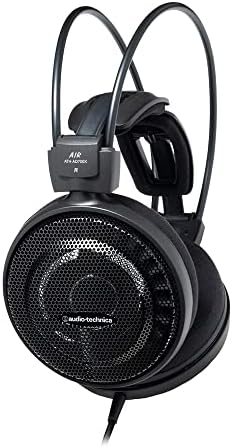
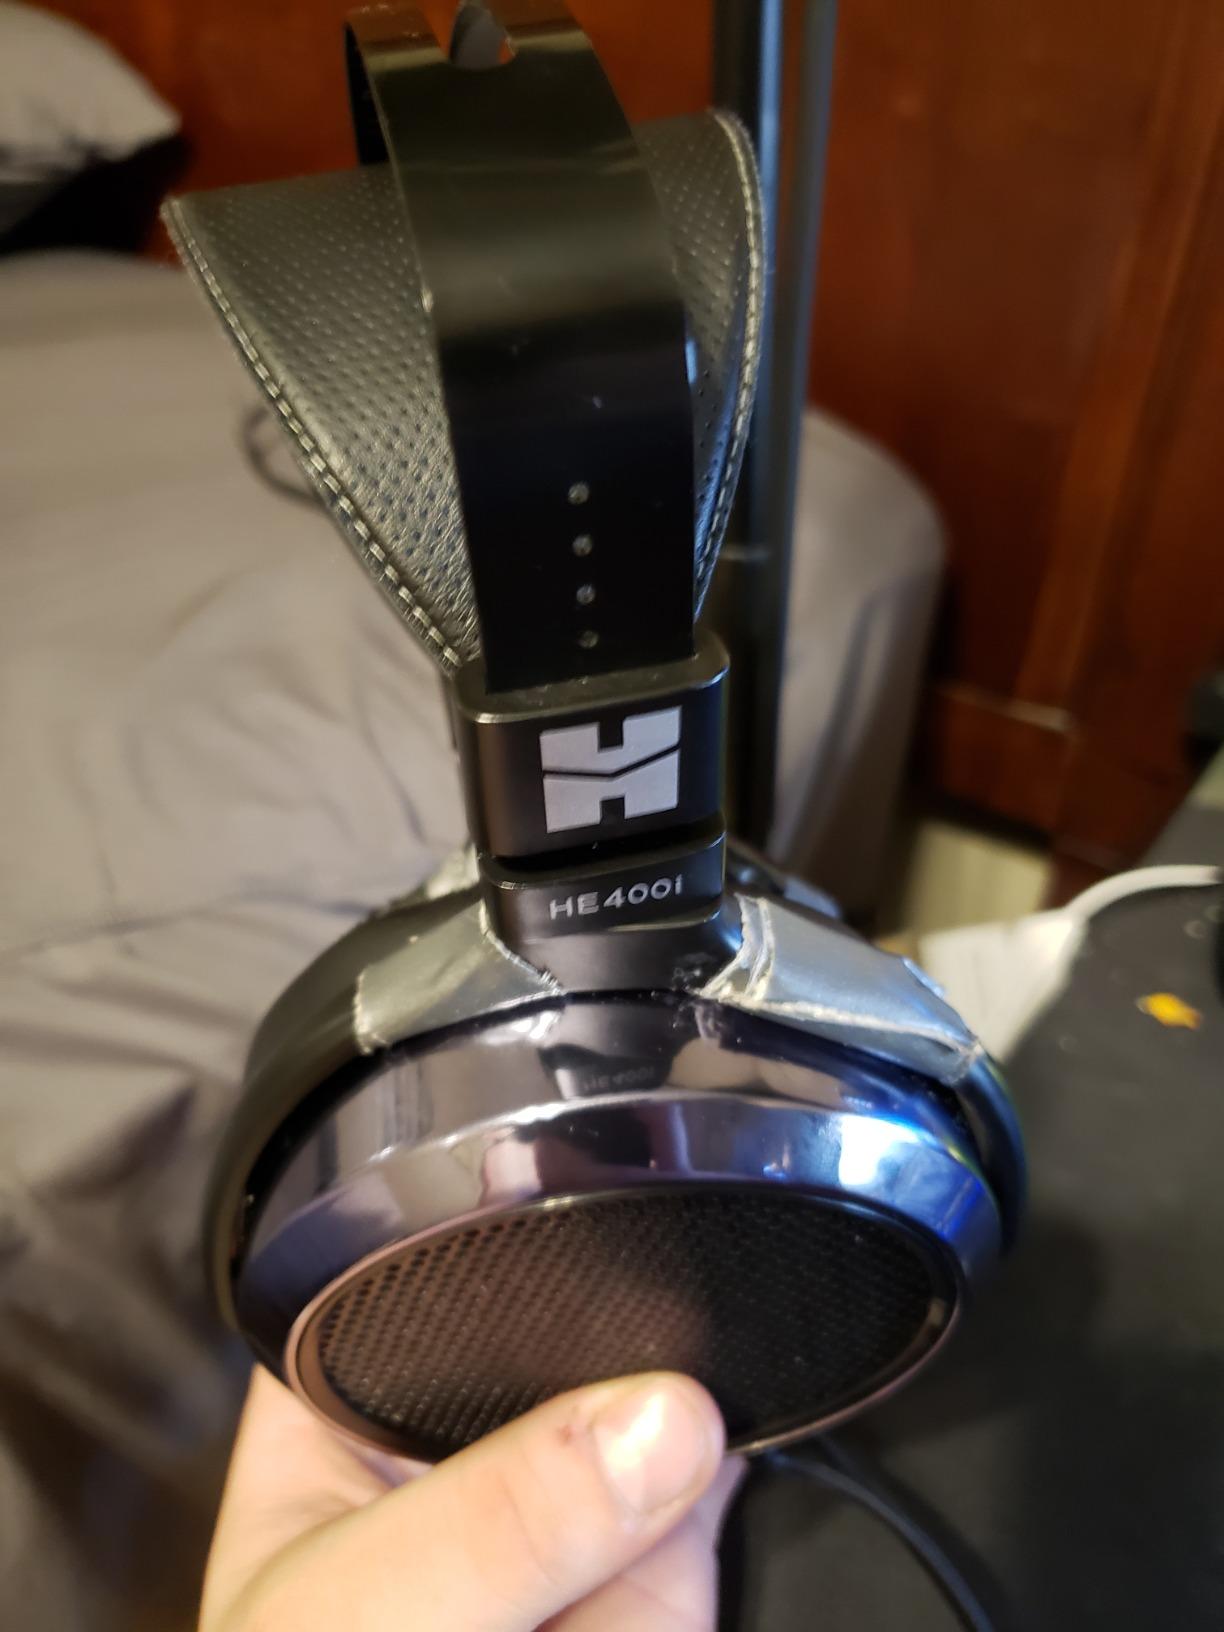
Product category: headphones
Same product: no